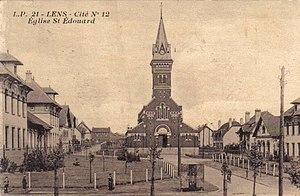
Église Saint-Édouard des cités de la Fosse n° 12 de la Compagnie des mines de Lens, Lens, Pas-de-Calais, Nord-Pas-de-Calais, France.
Le groupe scolaire Jean-Macé, également dénommé écoles des cités de la fosse nᵒ 12 des mines de Lens ou écoles du 12 de Lens, est une école primaire située à Lens, dans le Pas-de-Calais en France, dans le bassin minier du Nord-Pas-de-Calais. Il s'agit à l'origine d'une école maternelle, d'une école élémentaire pour garçons et d'une autre pour filles bâties par la Compagnie des mines de Lens pour les enfants des familles des mineurs de sa fosse nᵒ 12.